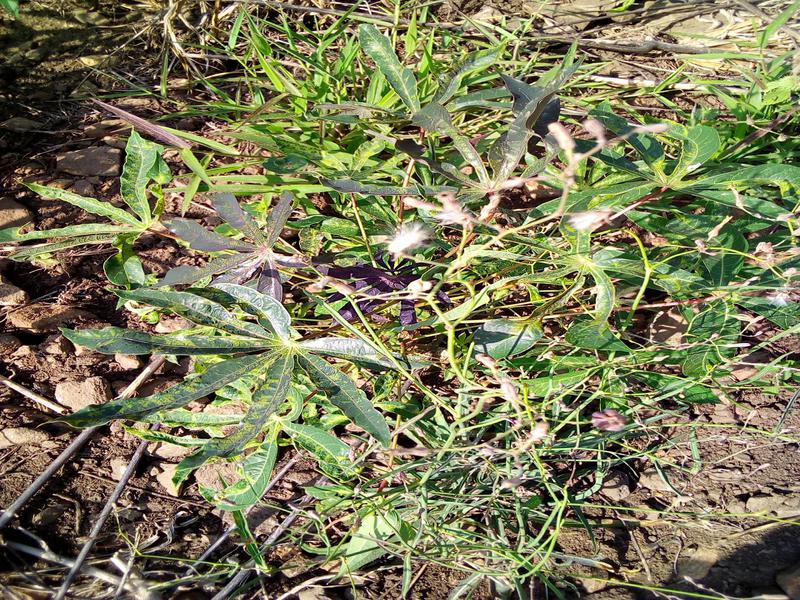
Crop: cassava
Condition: mosaic_disease